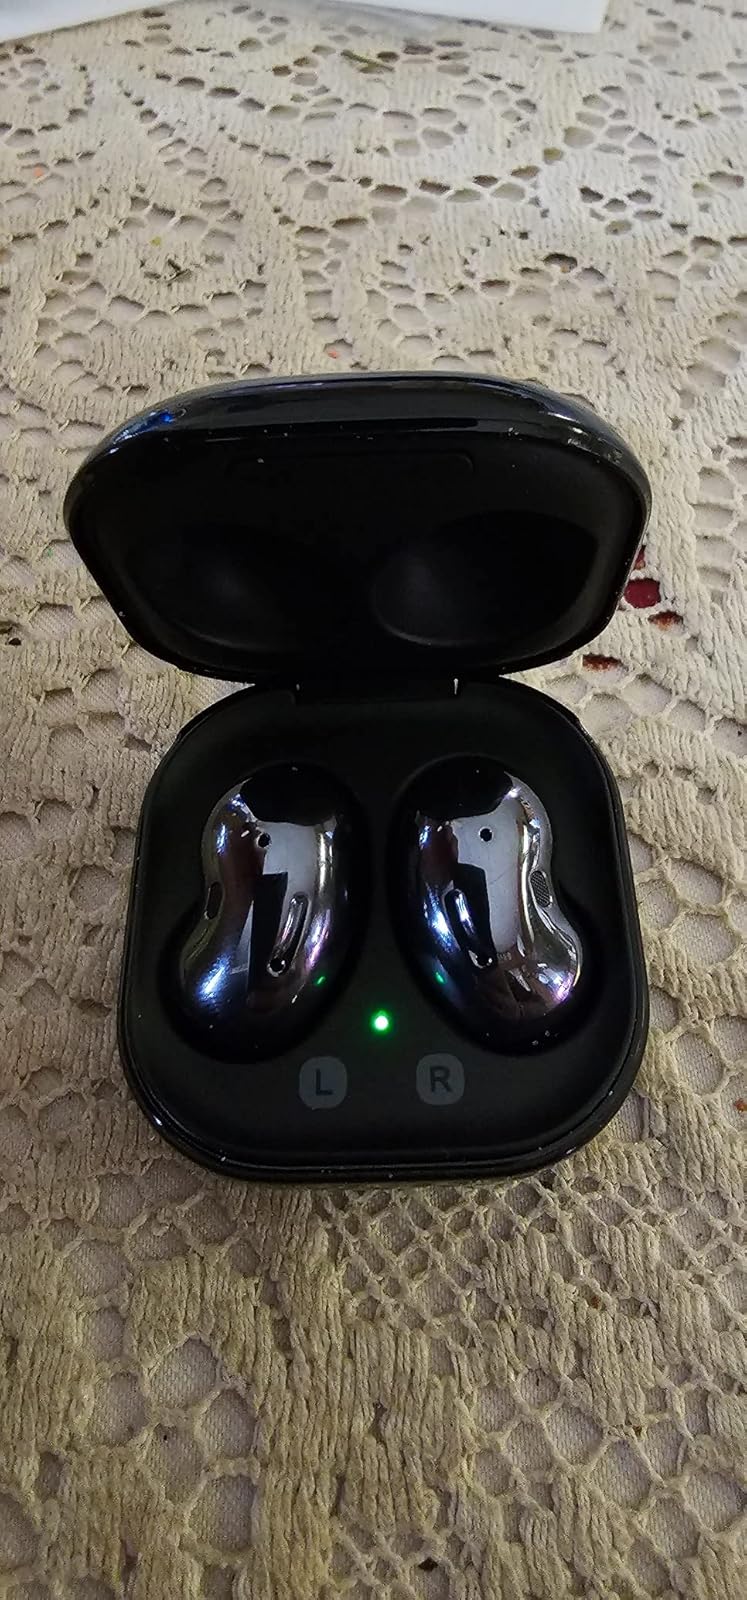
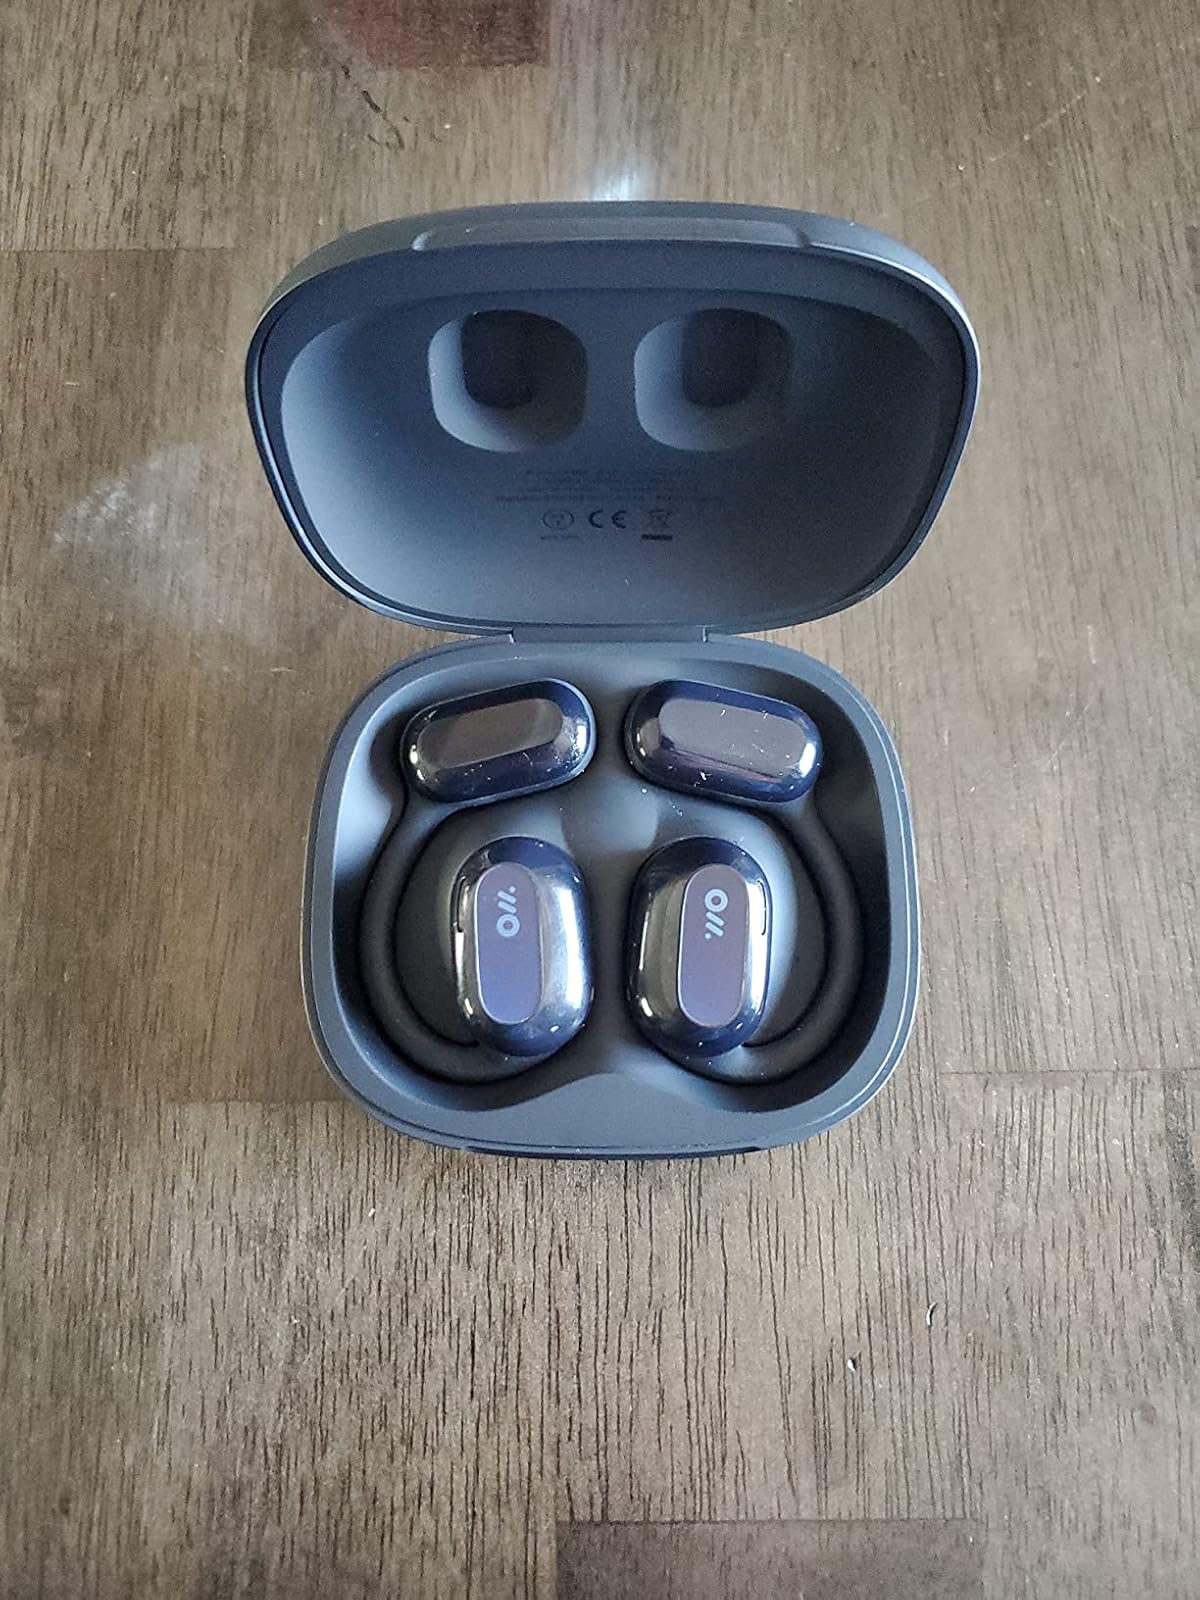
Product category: earbuds
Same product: no